List of diplomatic missions in Namibia

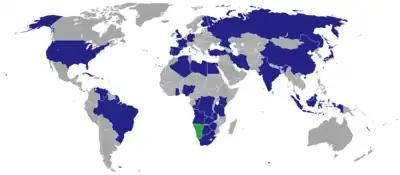
Map of diplomatic missions in Namibia

Entries marked with an asterisk (*) are member-states of the Commonwealth of Nations. As such, their embassies are formally termed as "high commissions".